Hanau West station

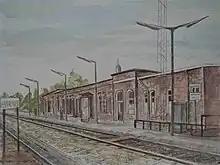
Drawing of the station building designed by Julius Eugen Ruhl, before 1970. The building was on the city side of the track. Looking towards Frankfurt.

The Hanau West station was opened in 1848 as the eastern end and terminus of the Frankfurt-Hanau railway by the Frankfurt-Hanau Railway Company (FHE) and was the first station opened in Hanau. It was then on the western edge of Neustadt Hanau (Hanau "new town", a district built from 1597 to house Calvinist refugees from France and the Spanish Netherlands) and was connected directly to Philippsruhe Palace by Philippsruher Allee. The entrance building was designed by the architect Julius Eugen Ruhl, like the station to its immediate west at Wilhelmsbad. The station building stood north of the tracks. The platform tracks were covered with a wooden train shed.